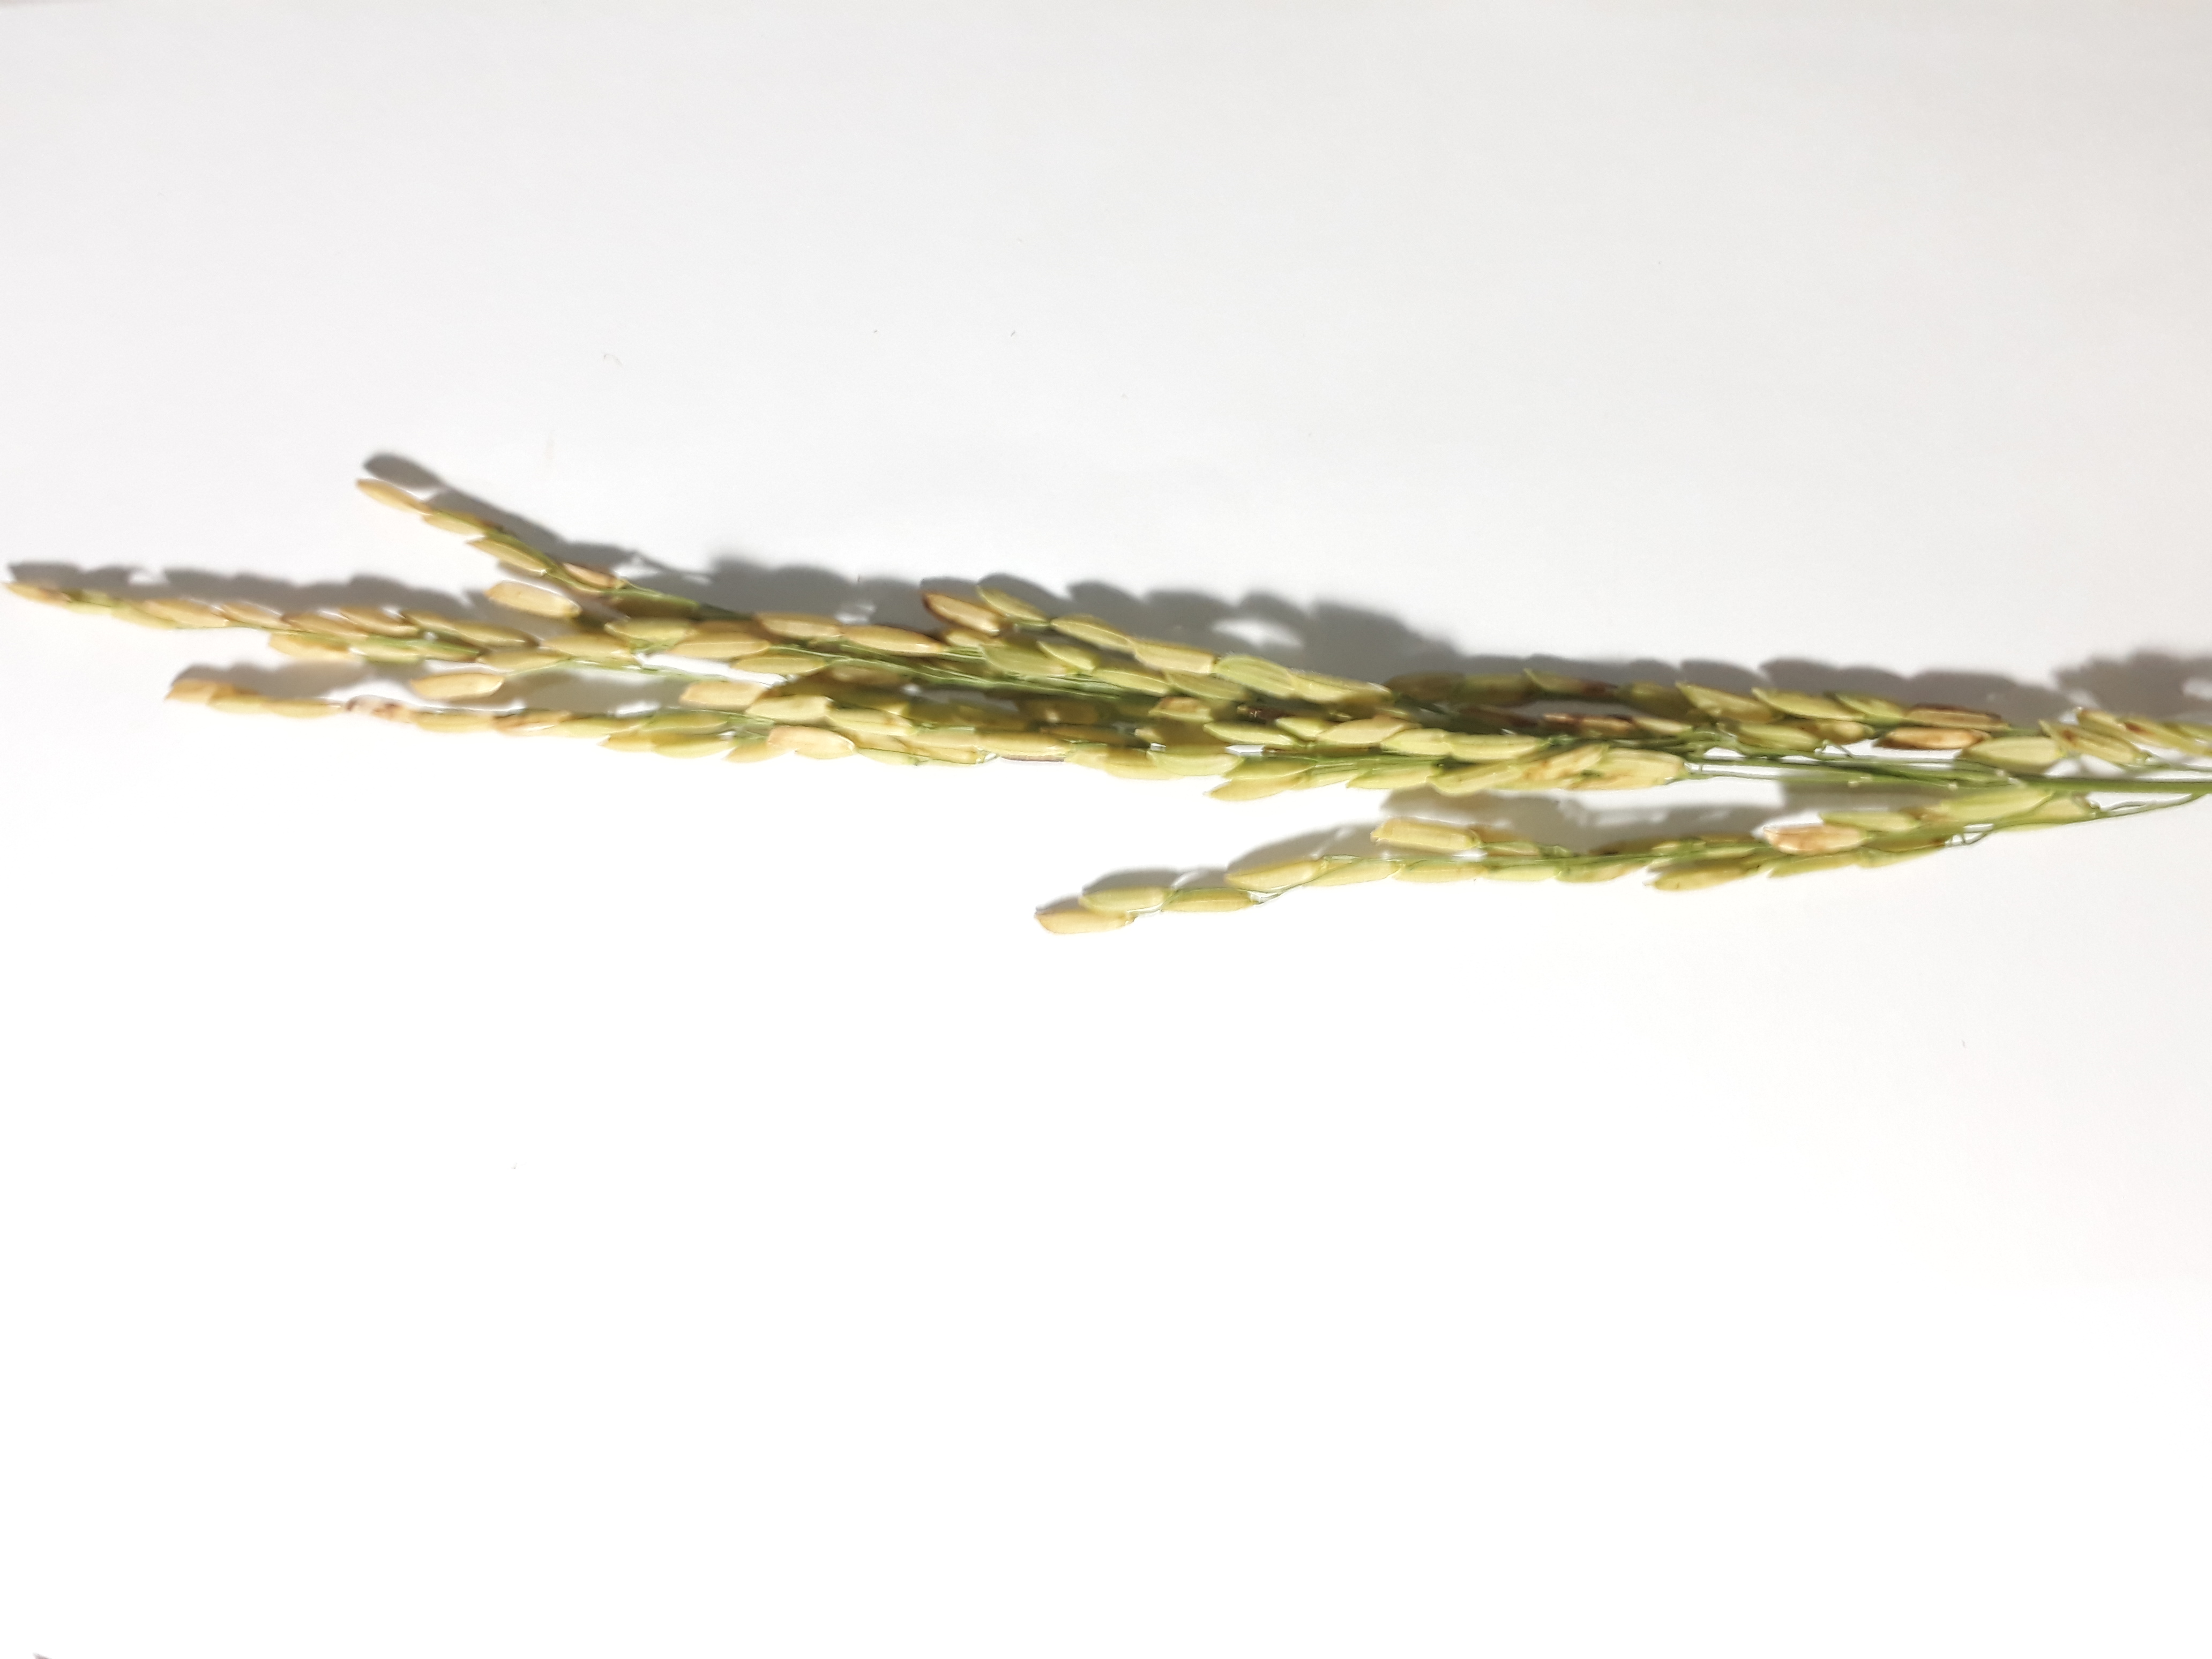
Label: Mild